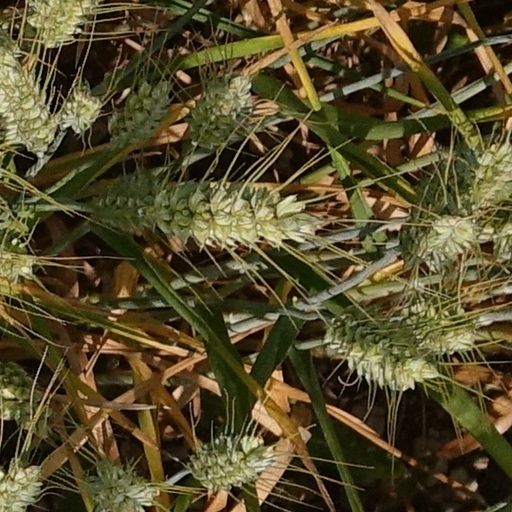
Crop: wheat